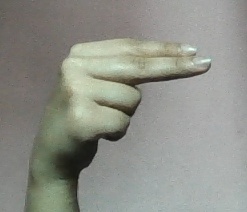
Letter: ain